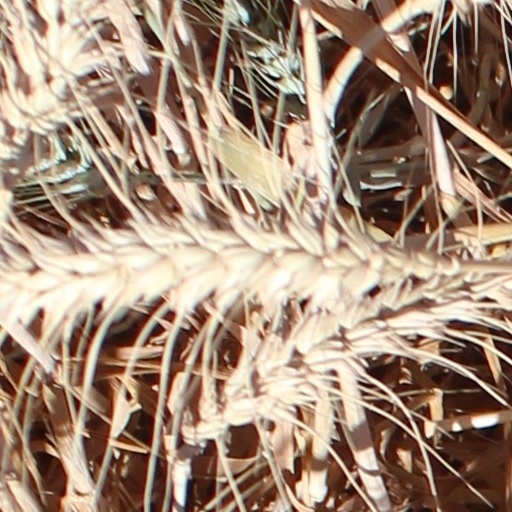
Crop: wheat